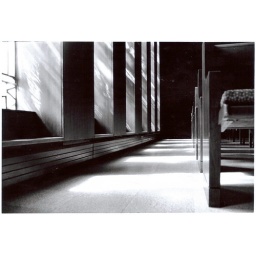
Final Series. 35 mm Manual. POV photo- taken from the floor in the chapel. shadows of stained glass windows on the floor